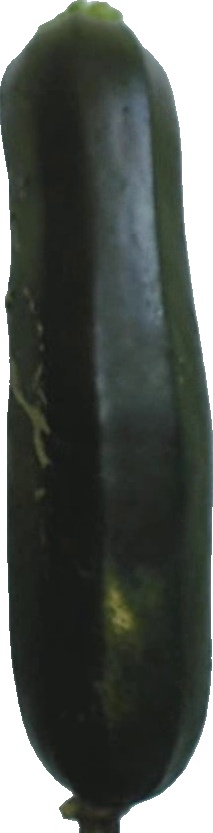
Label: zucchini_dark_1